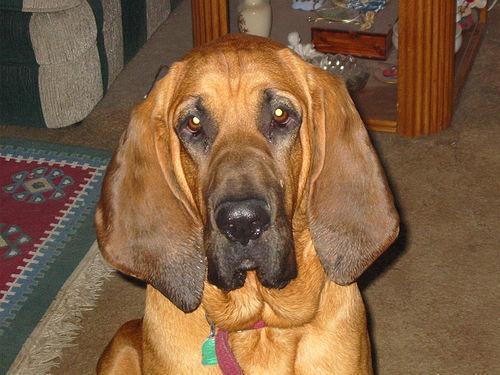
bloodhound